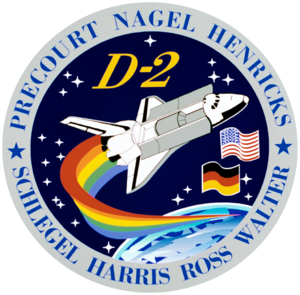
Hans Schlegel, né à Überlingen le 3 août 1951, est spationaute de l'Agence spatiale européenne.
Ulrich Hans Walter est un spationaute allemand né le 9 février 1954.
STS-55 est la treizième mission de la navette spatiale Columbia.